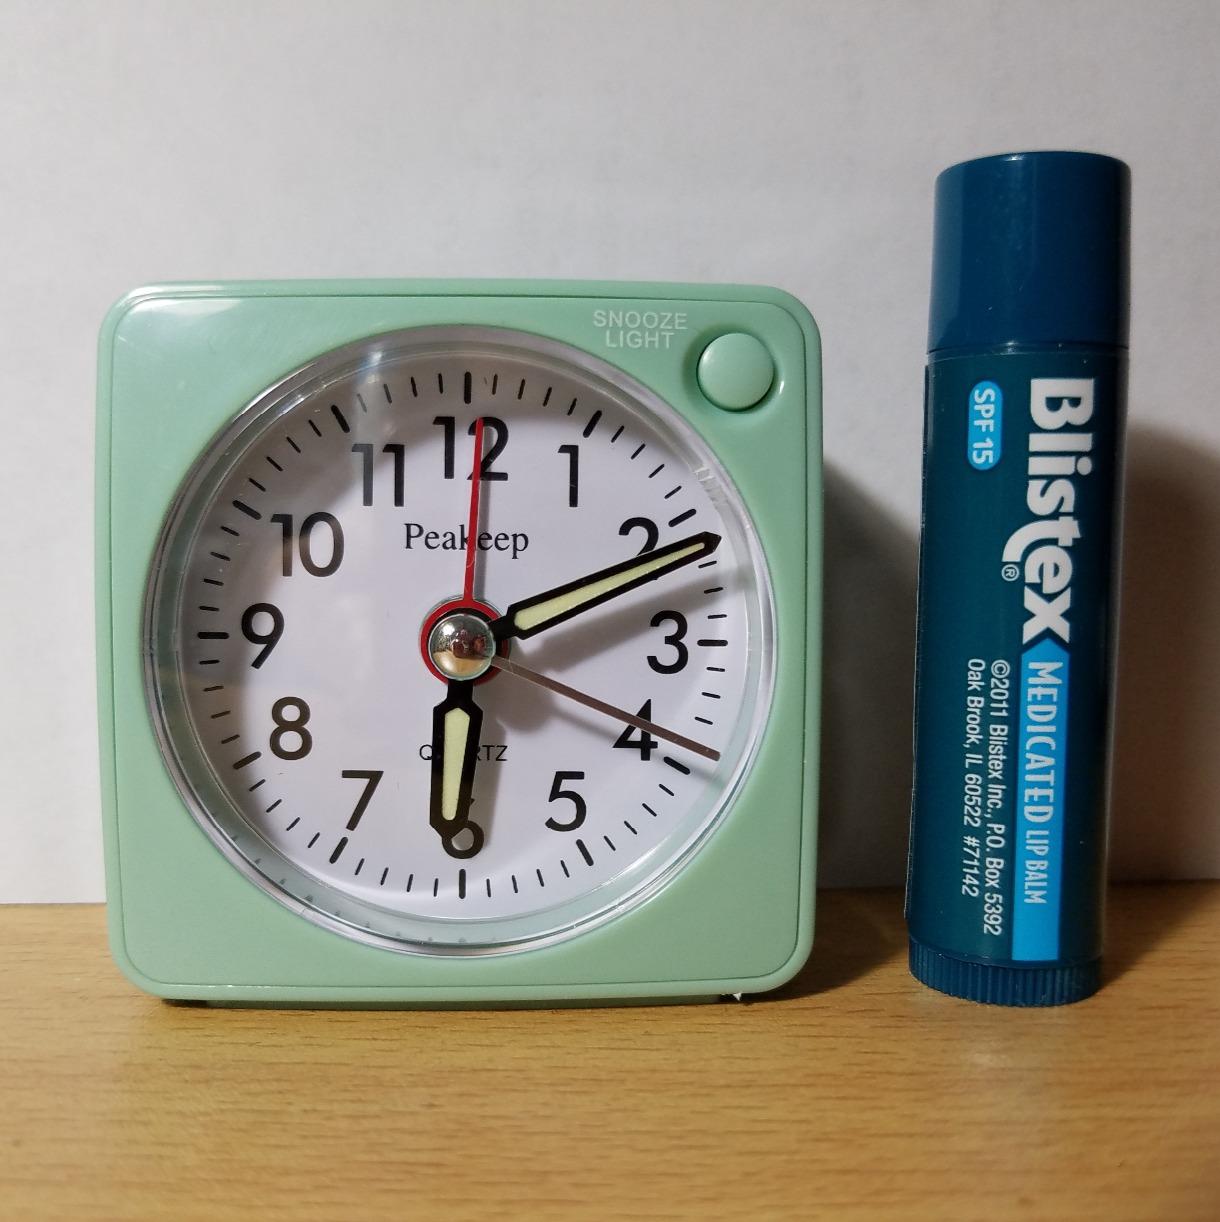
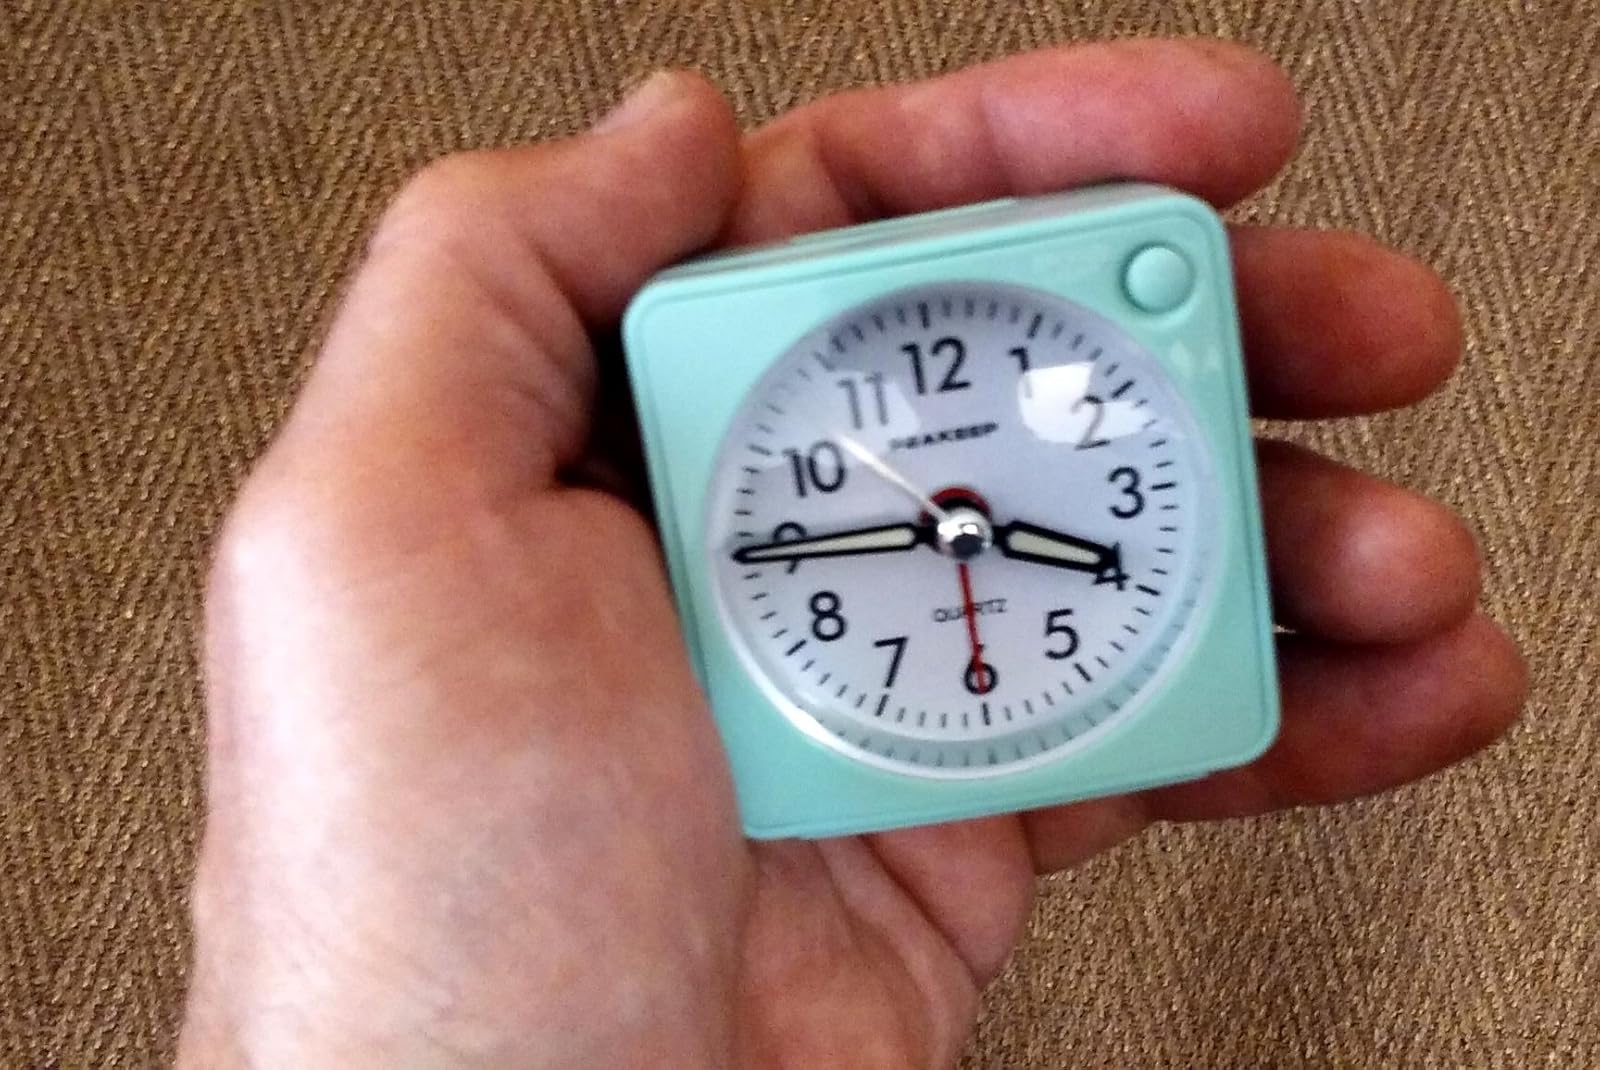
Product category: clock
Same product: yes